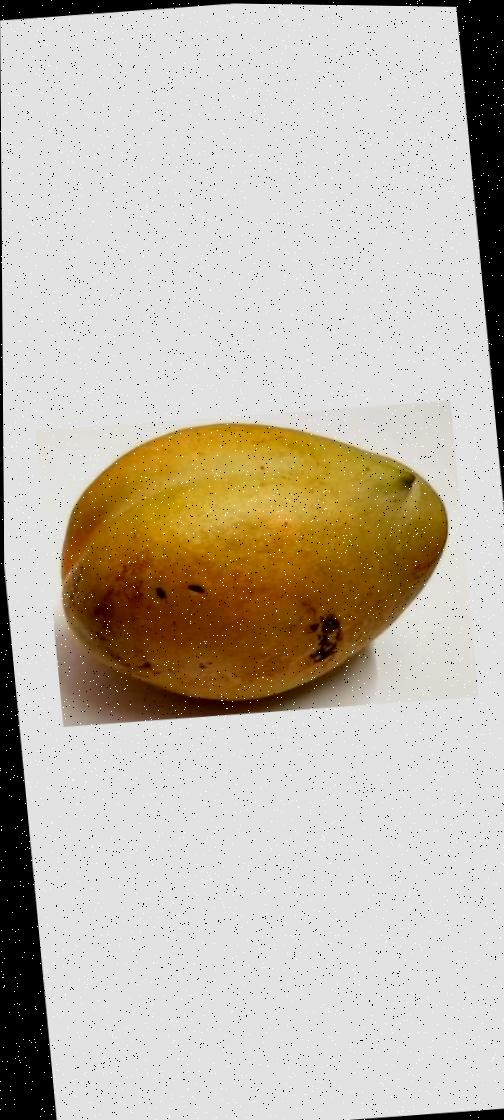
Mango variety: Bari-11